Banded mongoose

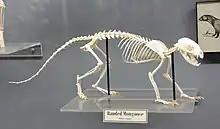
Banded mongoose skeleton in the Museum of Osteology

Unlike in most other social mongoose species, all females in a banded mongoose group can breed. They all enter oestrus around 10 days after giving birth. Dominant males monitor the females and aggressively defend them from subordinates. While these males do most of the mating, the females often try to escape from them and mate with other males in the group, meaning dominant males do not have full control of the mating choices of females. A dominant male will spend 2–3 days guarding each female. A guarding male will snap at, lunge at or pounce on any males that come near. Gestation lasts 60–70 days. In most breeding attempts, all females give birth either on the same day or within a few days. Litters range from two to six pups and average four. For the first four weeks of life, pups stay in the dens, where many form an exclusive relationship with a single helper or escort, whose genetic relationship with a given pup is unknown. These helpers are generally young nonbreeding males or breeding females who have contributed to the current litter; they help to minimize competition over food allocation among pups. During this time they are guarded by these helpers while the other group member go on their foraging trips. After four weeks, the pups are able to go foraging themselves. Each pup is cared for by a single adult "escort" who helps the pup to find food and protects it from danger.